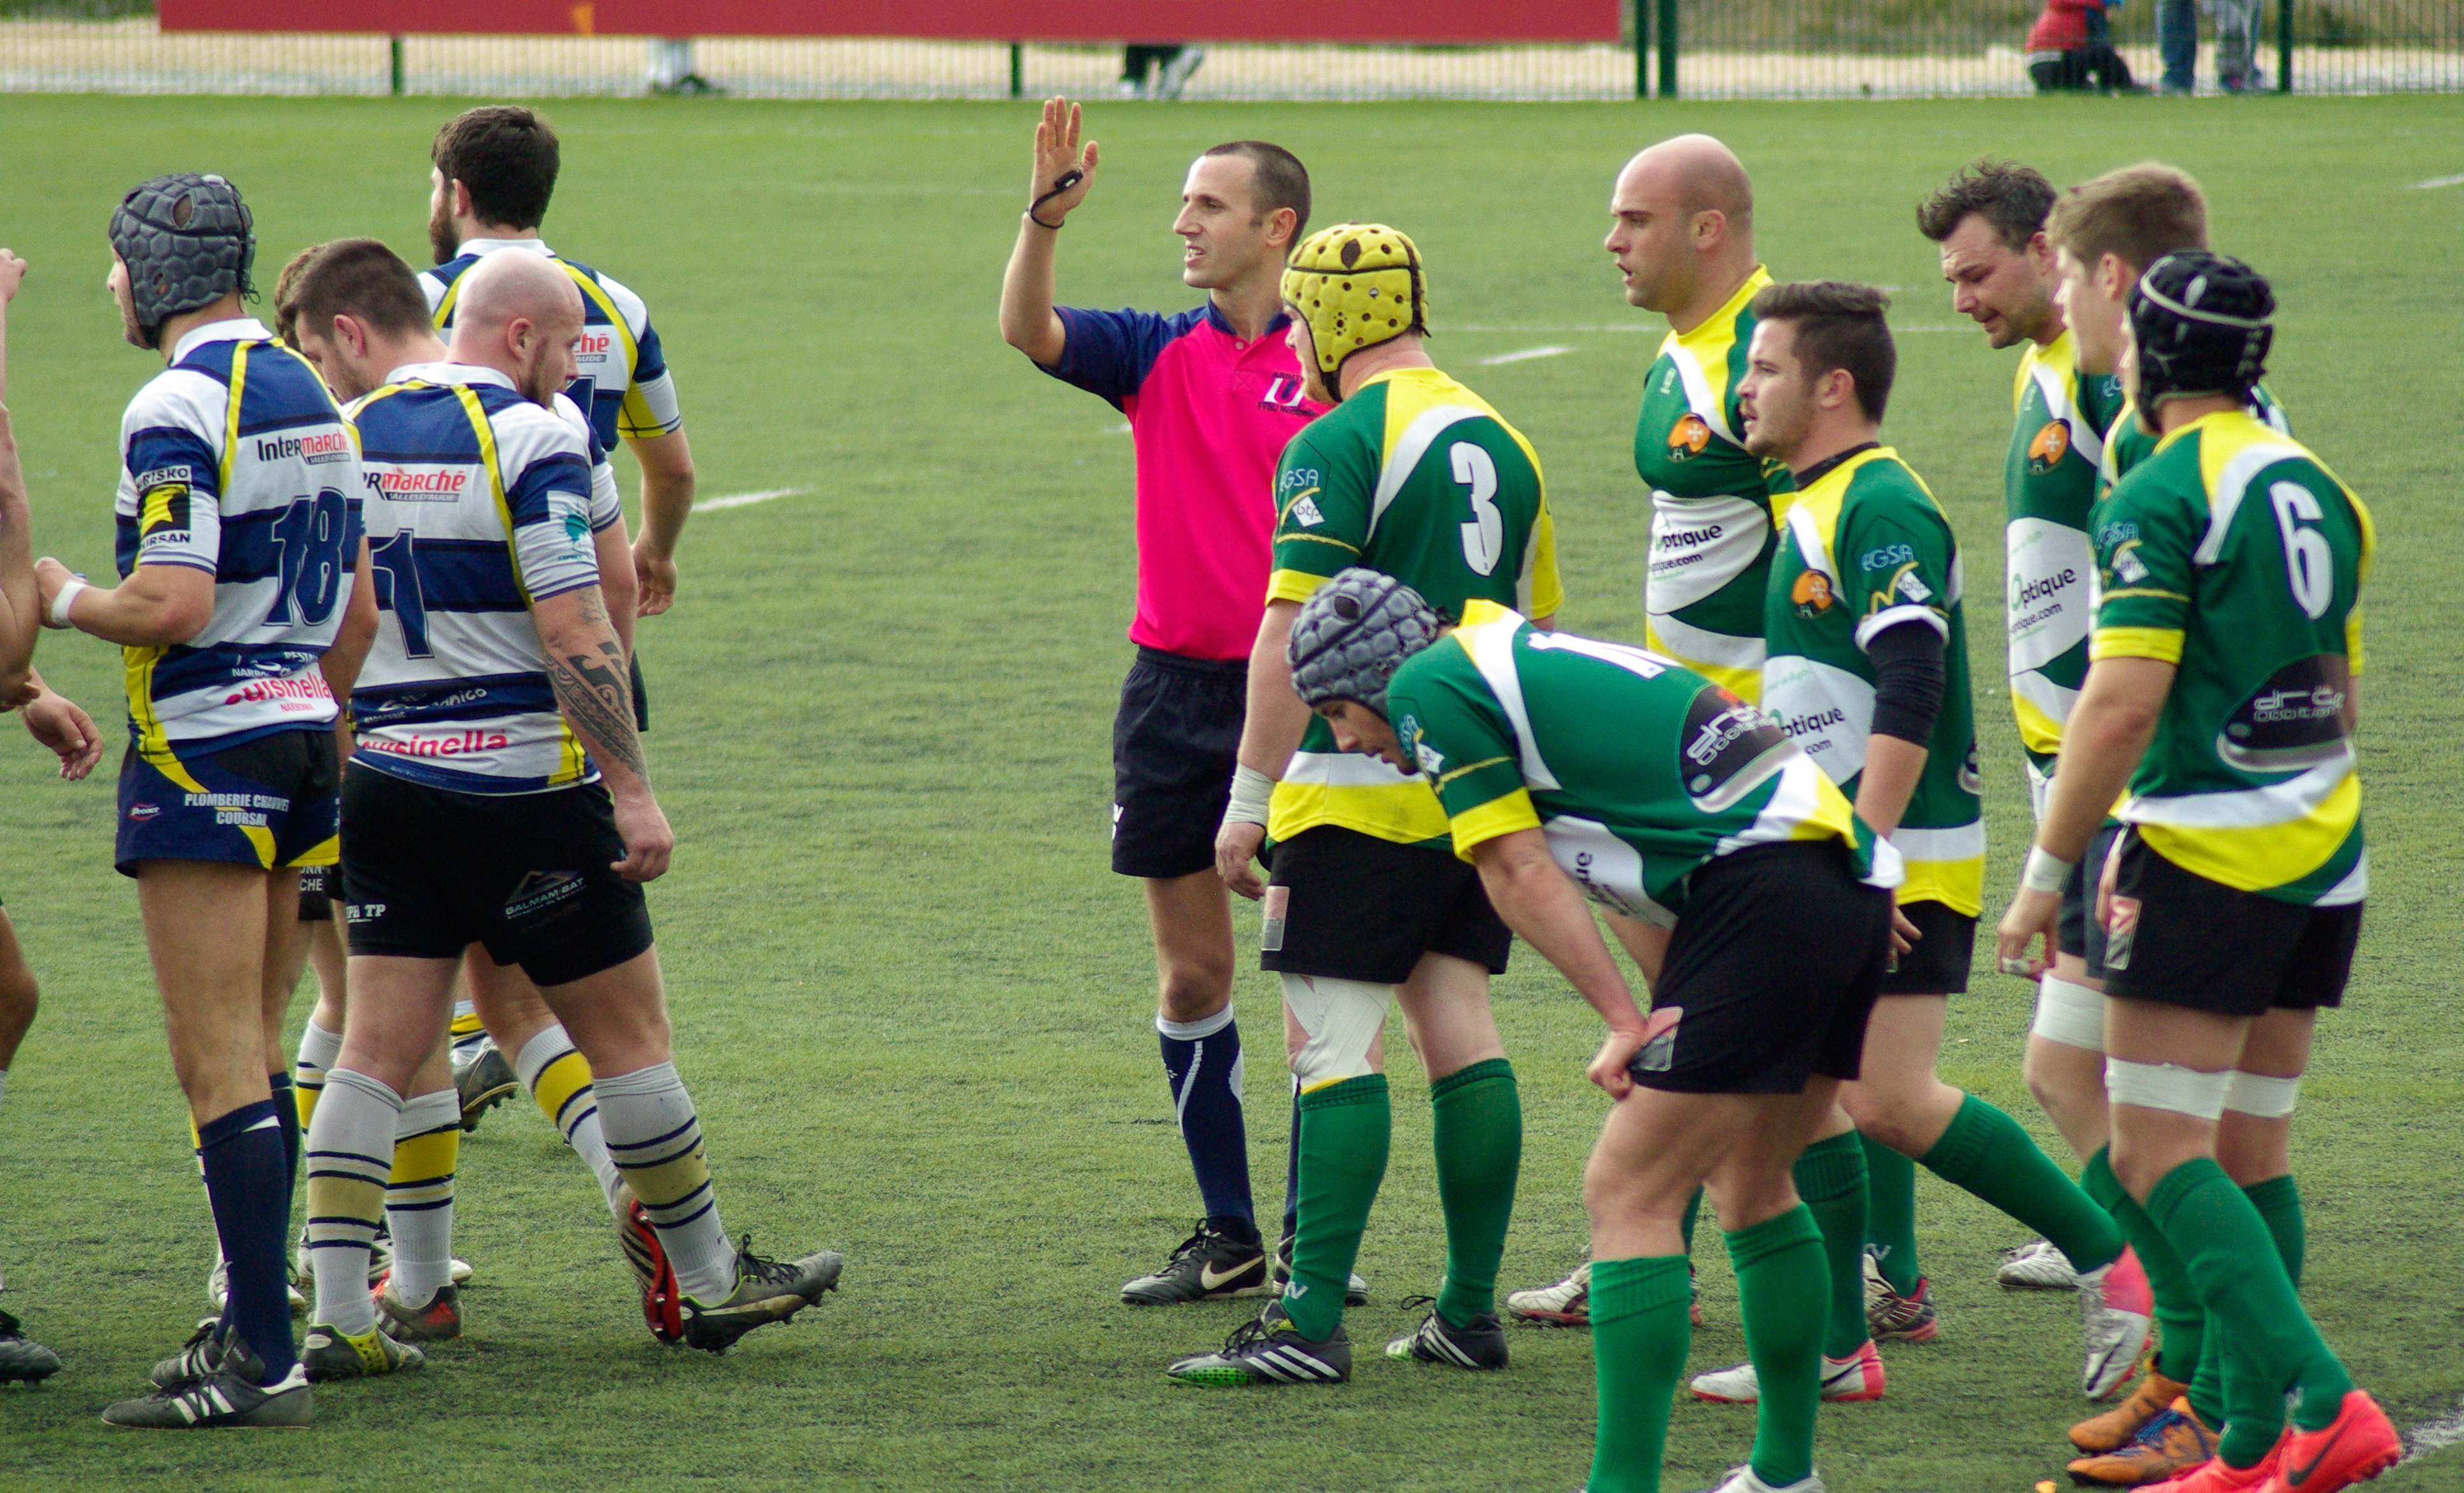
lawn, soccer, player, hockey, rugby, team, sports, referee, tackle, ball game, team sport, stick and ball games, rugby football, rugby union, rugby league